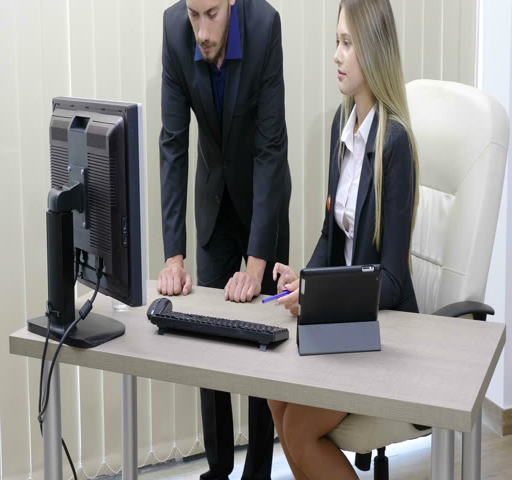
manager of the company talking to the employee and shaking her hand for good job .